La Guajira Department

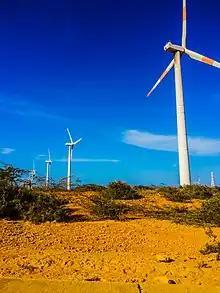
Jepírachi wind farm in the Guajira Peninsula.

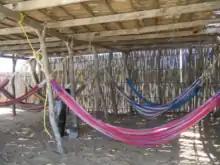
Typical Wayuu rectangular "day house" with hammocks by the Caribbean Sea. The "Chinchorros" hammocks are one of the most traditional items in the culture of La Guajira

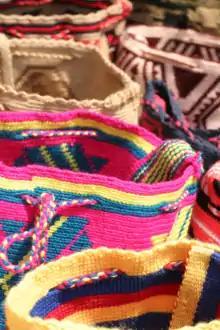
Wayuu handcrafted "mochilas" woolen bags have also transcended through cultures and fashion in Colombia.

The economy of the Department of La Guajira is based on the exploitation of mineral resources, such as coal in the Cerrejón mines, natural gas, salt mines in Manaure, and constituted 53.48% of total revenues in 2005.